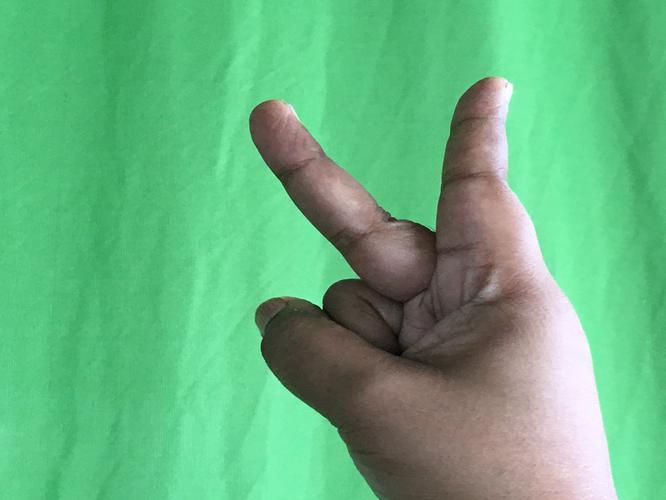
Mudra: Katrimukha
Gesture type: single_hand